European enslavement of Indigenous Americans

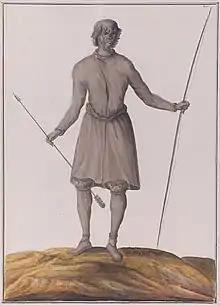
Illustration of a Meskwaki slave, circa 1732

In the Viceroyalty of Peru, the repartimiento system was particularly harsh. The colonial government repurposed the Inca mit'a system under their own administration. For over two centuries, thirteen thousand "mitayos" were forcefully conscripted every year to work in the silver mines of Potosí, Caylloma, and Huancavelica. Mitayos were forced to carry backbreaking loads in extreme conditions from the depths of the mine up to the surface. Falls, accidents, and illnesses (including mercury poisoning from the refinement process) were all commonplace. To avoid the repartimiento, thousands fled their traditional villages and forfeited their "ayllu" land rights. From the 16th to late 17th centuries, Upper Peru lost nearly 50% of its Indigenous population. This only increased the burden on the remaining natives, and by the 1600s, up to half of the eligible male population (as opposed to the repartimiento's original 7–10%) might find themselves working at Potosí in any given year. Laborers were paid, but the pay was dismal: just the cost of traveling to Potosí and back could be more than a mitayo was paid in a year, and so many of them chose to remain in Potosí as wage workers when their service was finished.